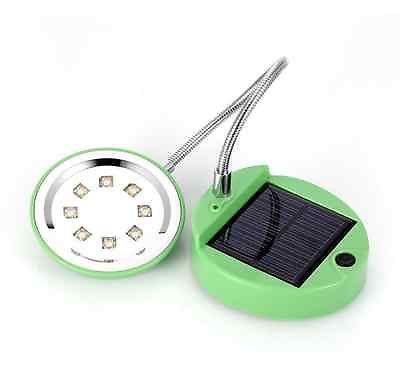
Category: lamp